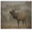
Label: deer